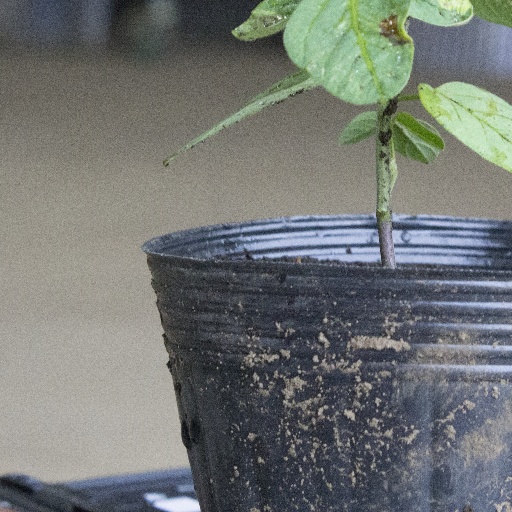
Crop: soybean